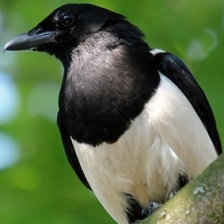
Species: EURASIAN MAGPIE
Scientific name: PICA PICA
ImageNet parent category: magpie